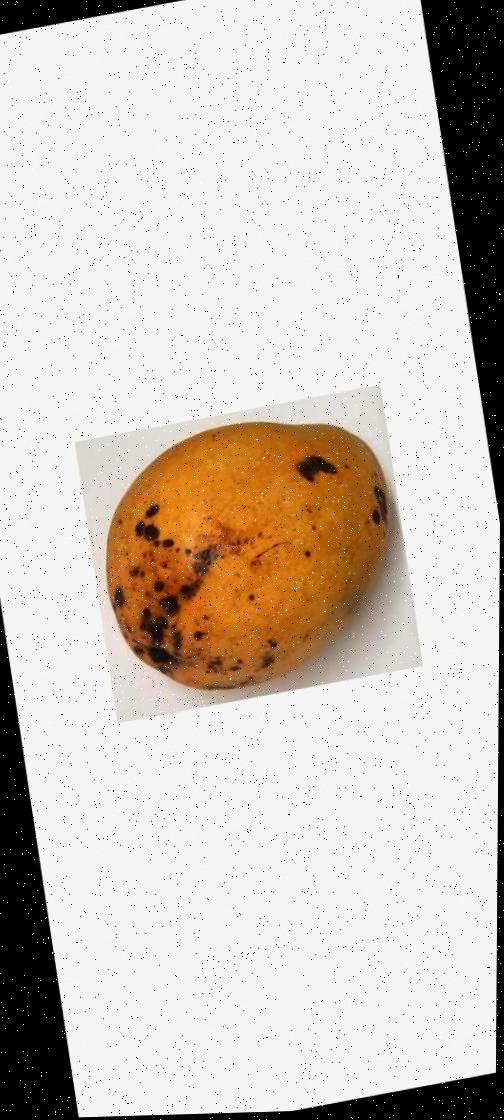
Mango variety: Bari-11